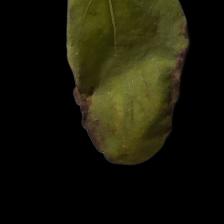
Plant: Tulsi